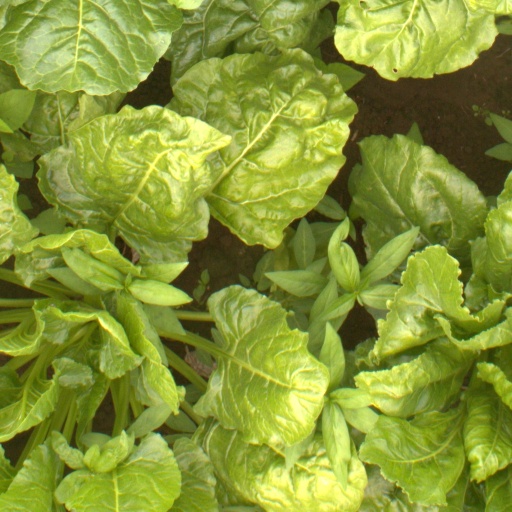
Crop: sugar beet